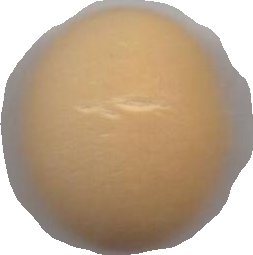
Variety: Grobogan